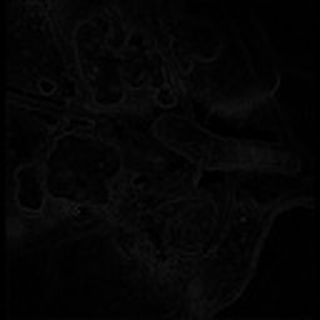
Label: cotton_army_worm